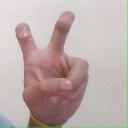
अक्षर: ई